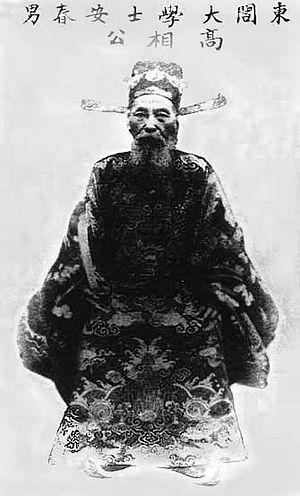
Cao Xuân Dục était un érudit, un mandarin ayant marqué l'histoire et un conseiller juridique durant la Dynastie Nguyễn au Viêt Nam.